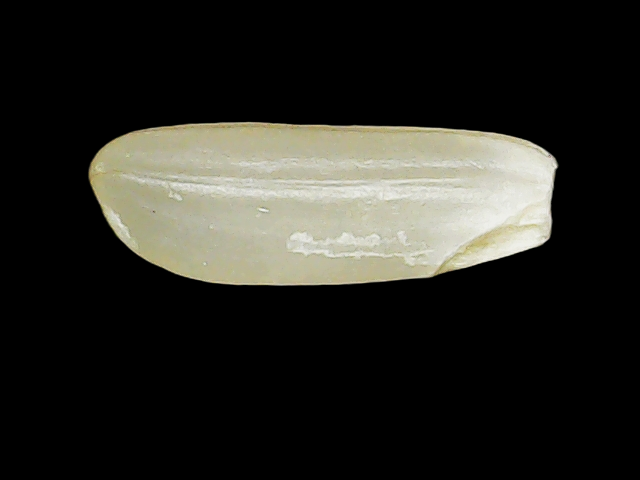
Rice variety: Binadhan23